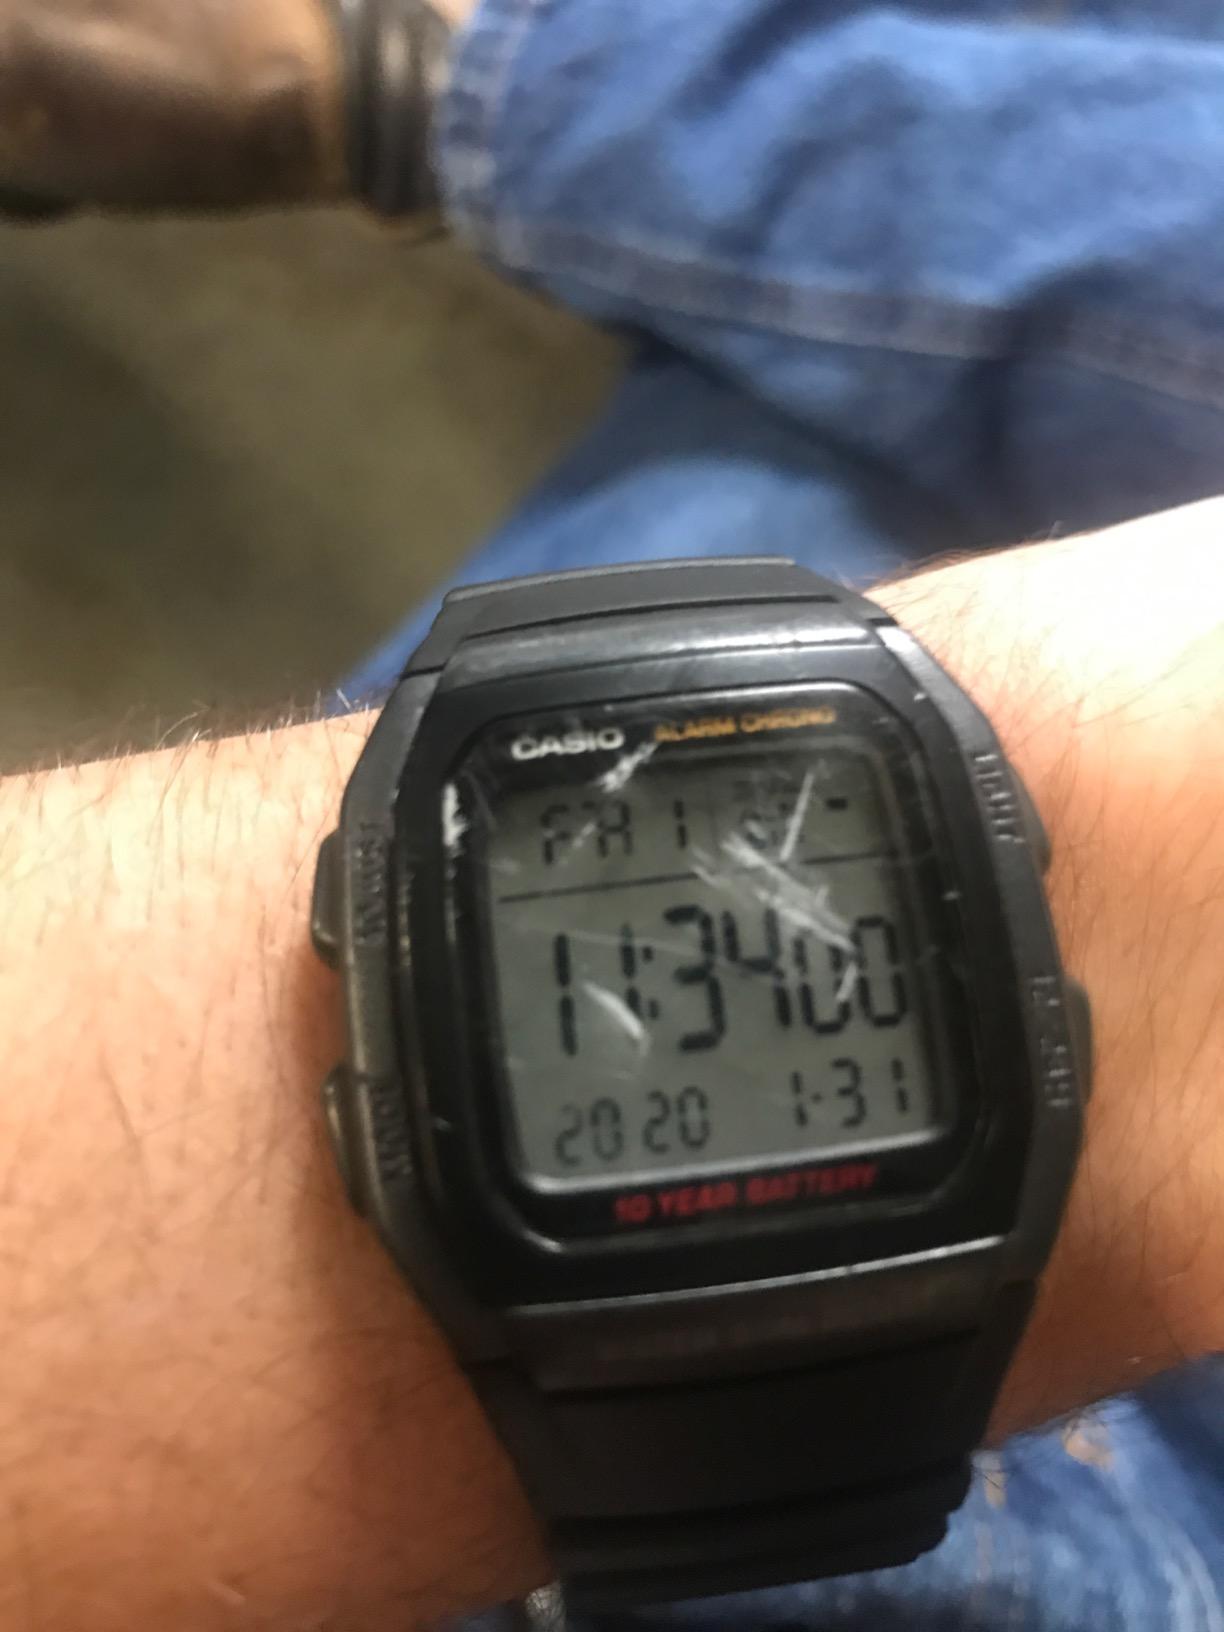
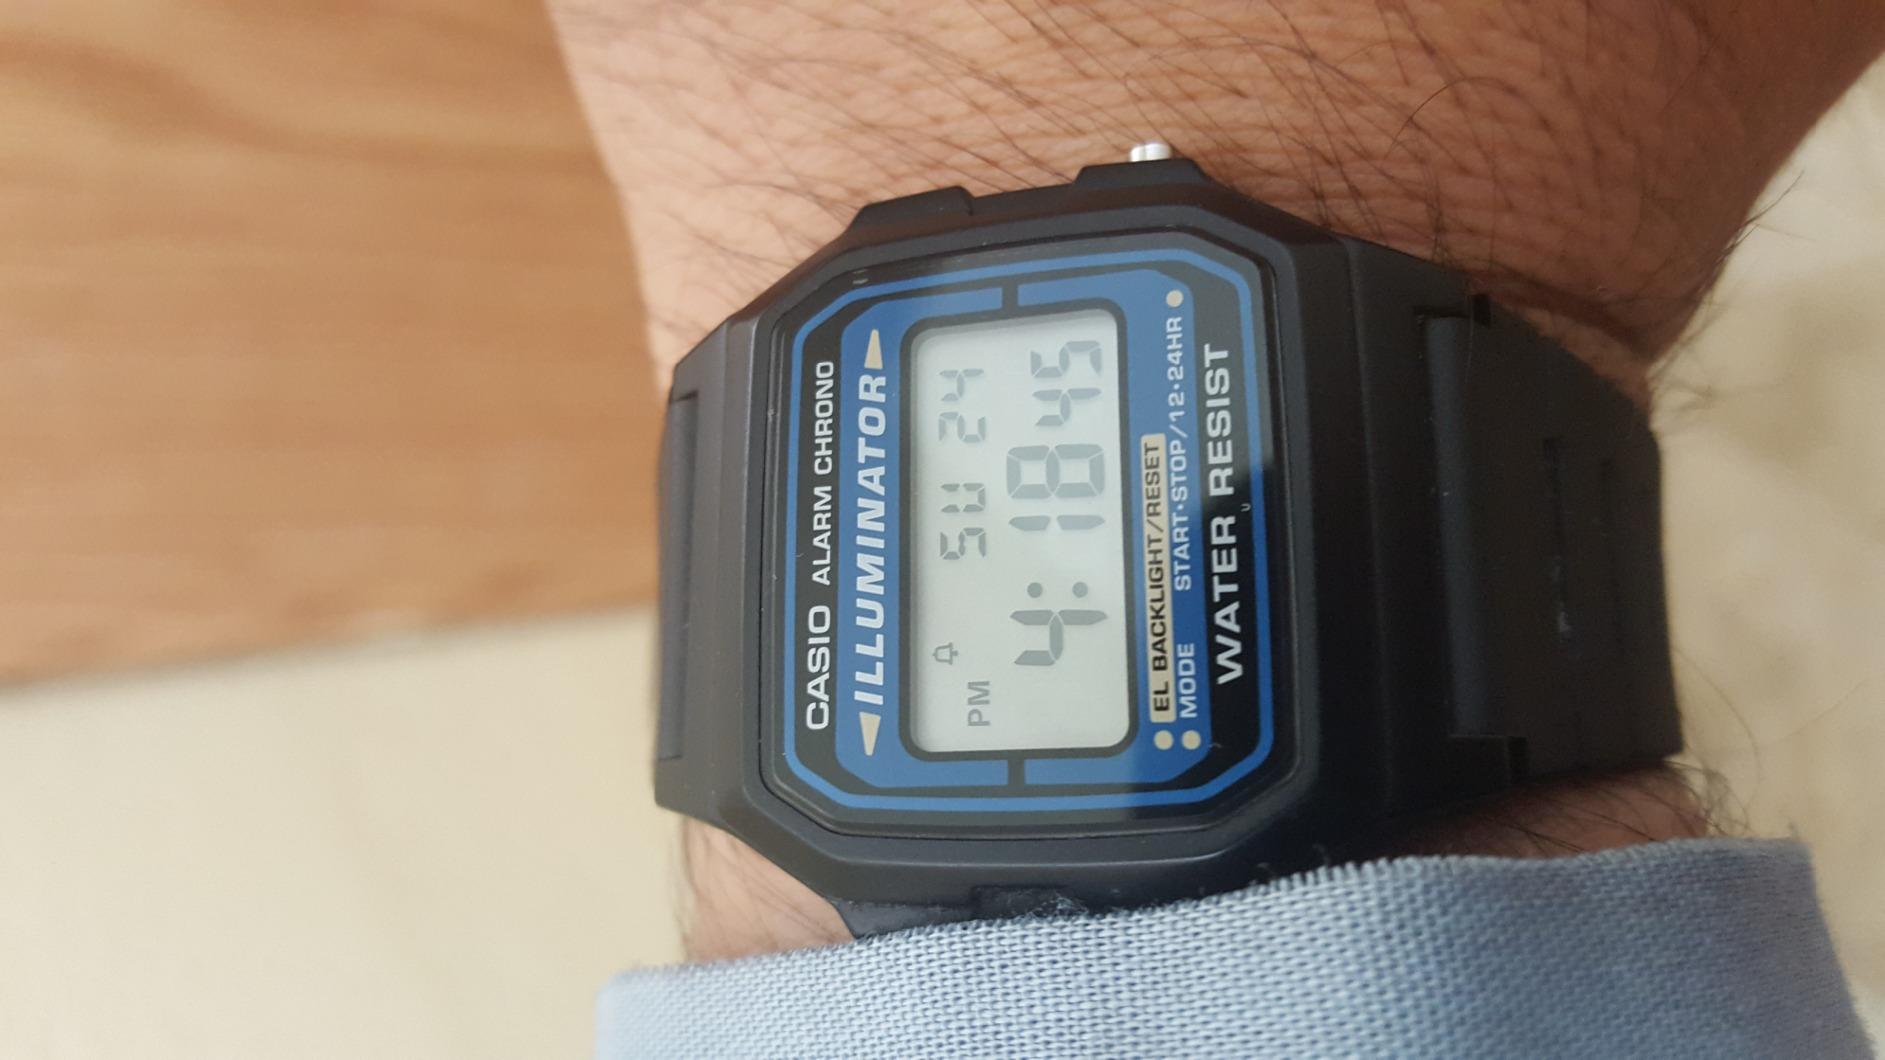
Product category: accessories_watch
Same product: no